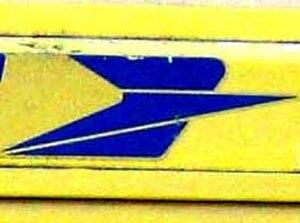
L'oiseau postal ou oiseau-flèche est le logotype des entreprises publiques successives des postes en France depuis 1960. Il représente un oiseau bleu stylisé.